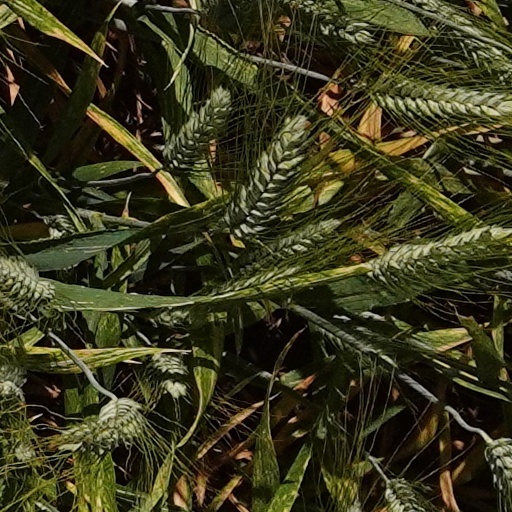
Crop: wheat